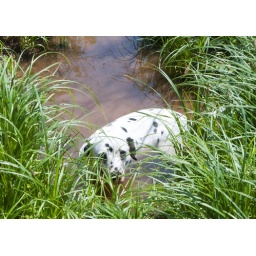
Cody cooling off in any water he can find, snapping turtles or not.